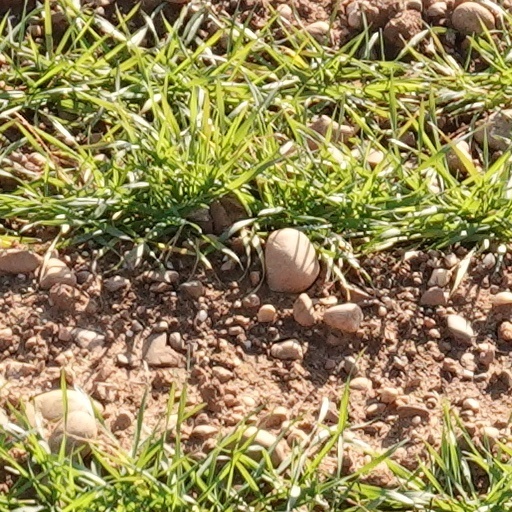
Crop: wheat